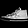
Label: Sneaker